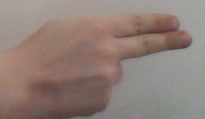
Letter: ain